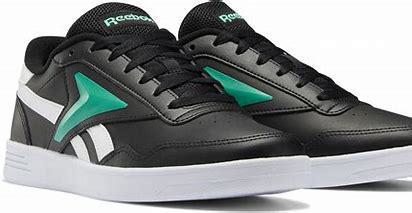
Brand: Reebok
Model: Royal Techque T